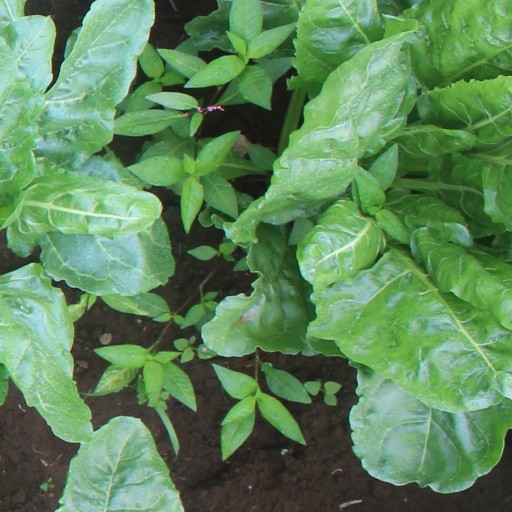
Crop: sugar beet